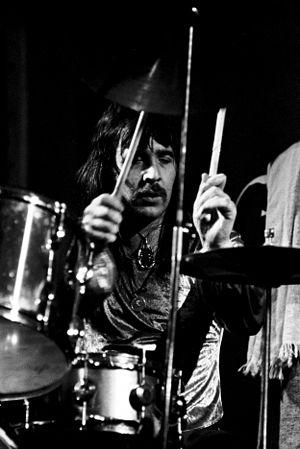
Lee Kerslake est un batteur britannique principalement connu pour avoir été le batteur de Uriah Heep de 1972 à 2005, ainsi que d'Ozzy Osbourne en 1980 et 1981.